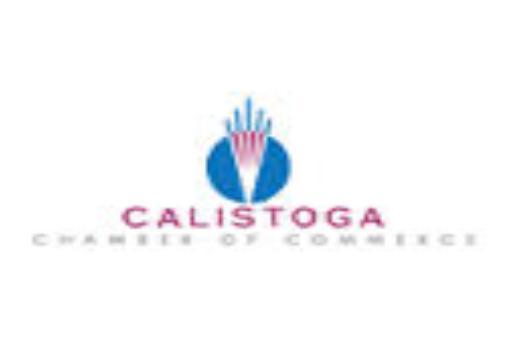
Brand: Calistoga
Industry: Food